Ann Margaret O'Hara

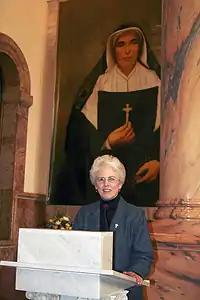
In February 2006, Sr. Ann Margaret O'Hara announces the upcoming canonization of M. Theodore Guerin

Ann Margaret O'Hara, SP, (born 22 December 1937) is a former Superior general of the Sisters of Providence of Saint Mary-of-the-Woods, Indiana, from 2001 to 2006. During her term, she made numerous changes to help the congregation plan for the future, including establishing a Mission Advisory Board and creating a process for long-range planning.